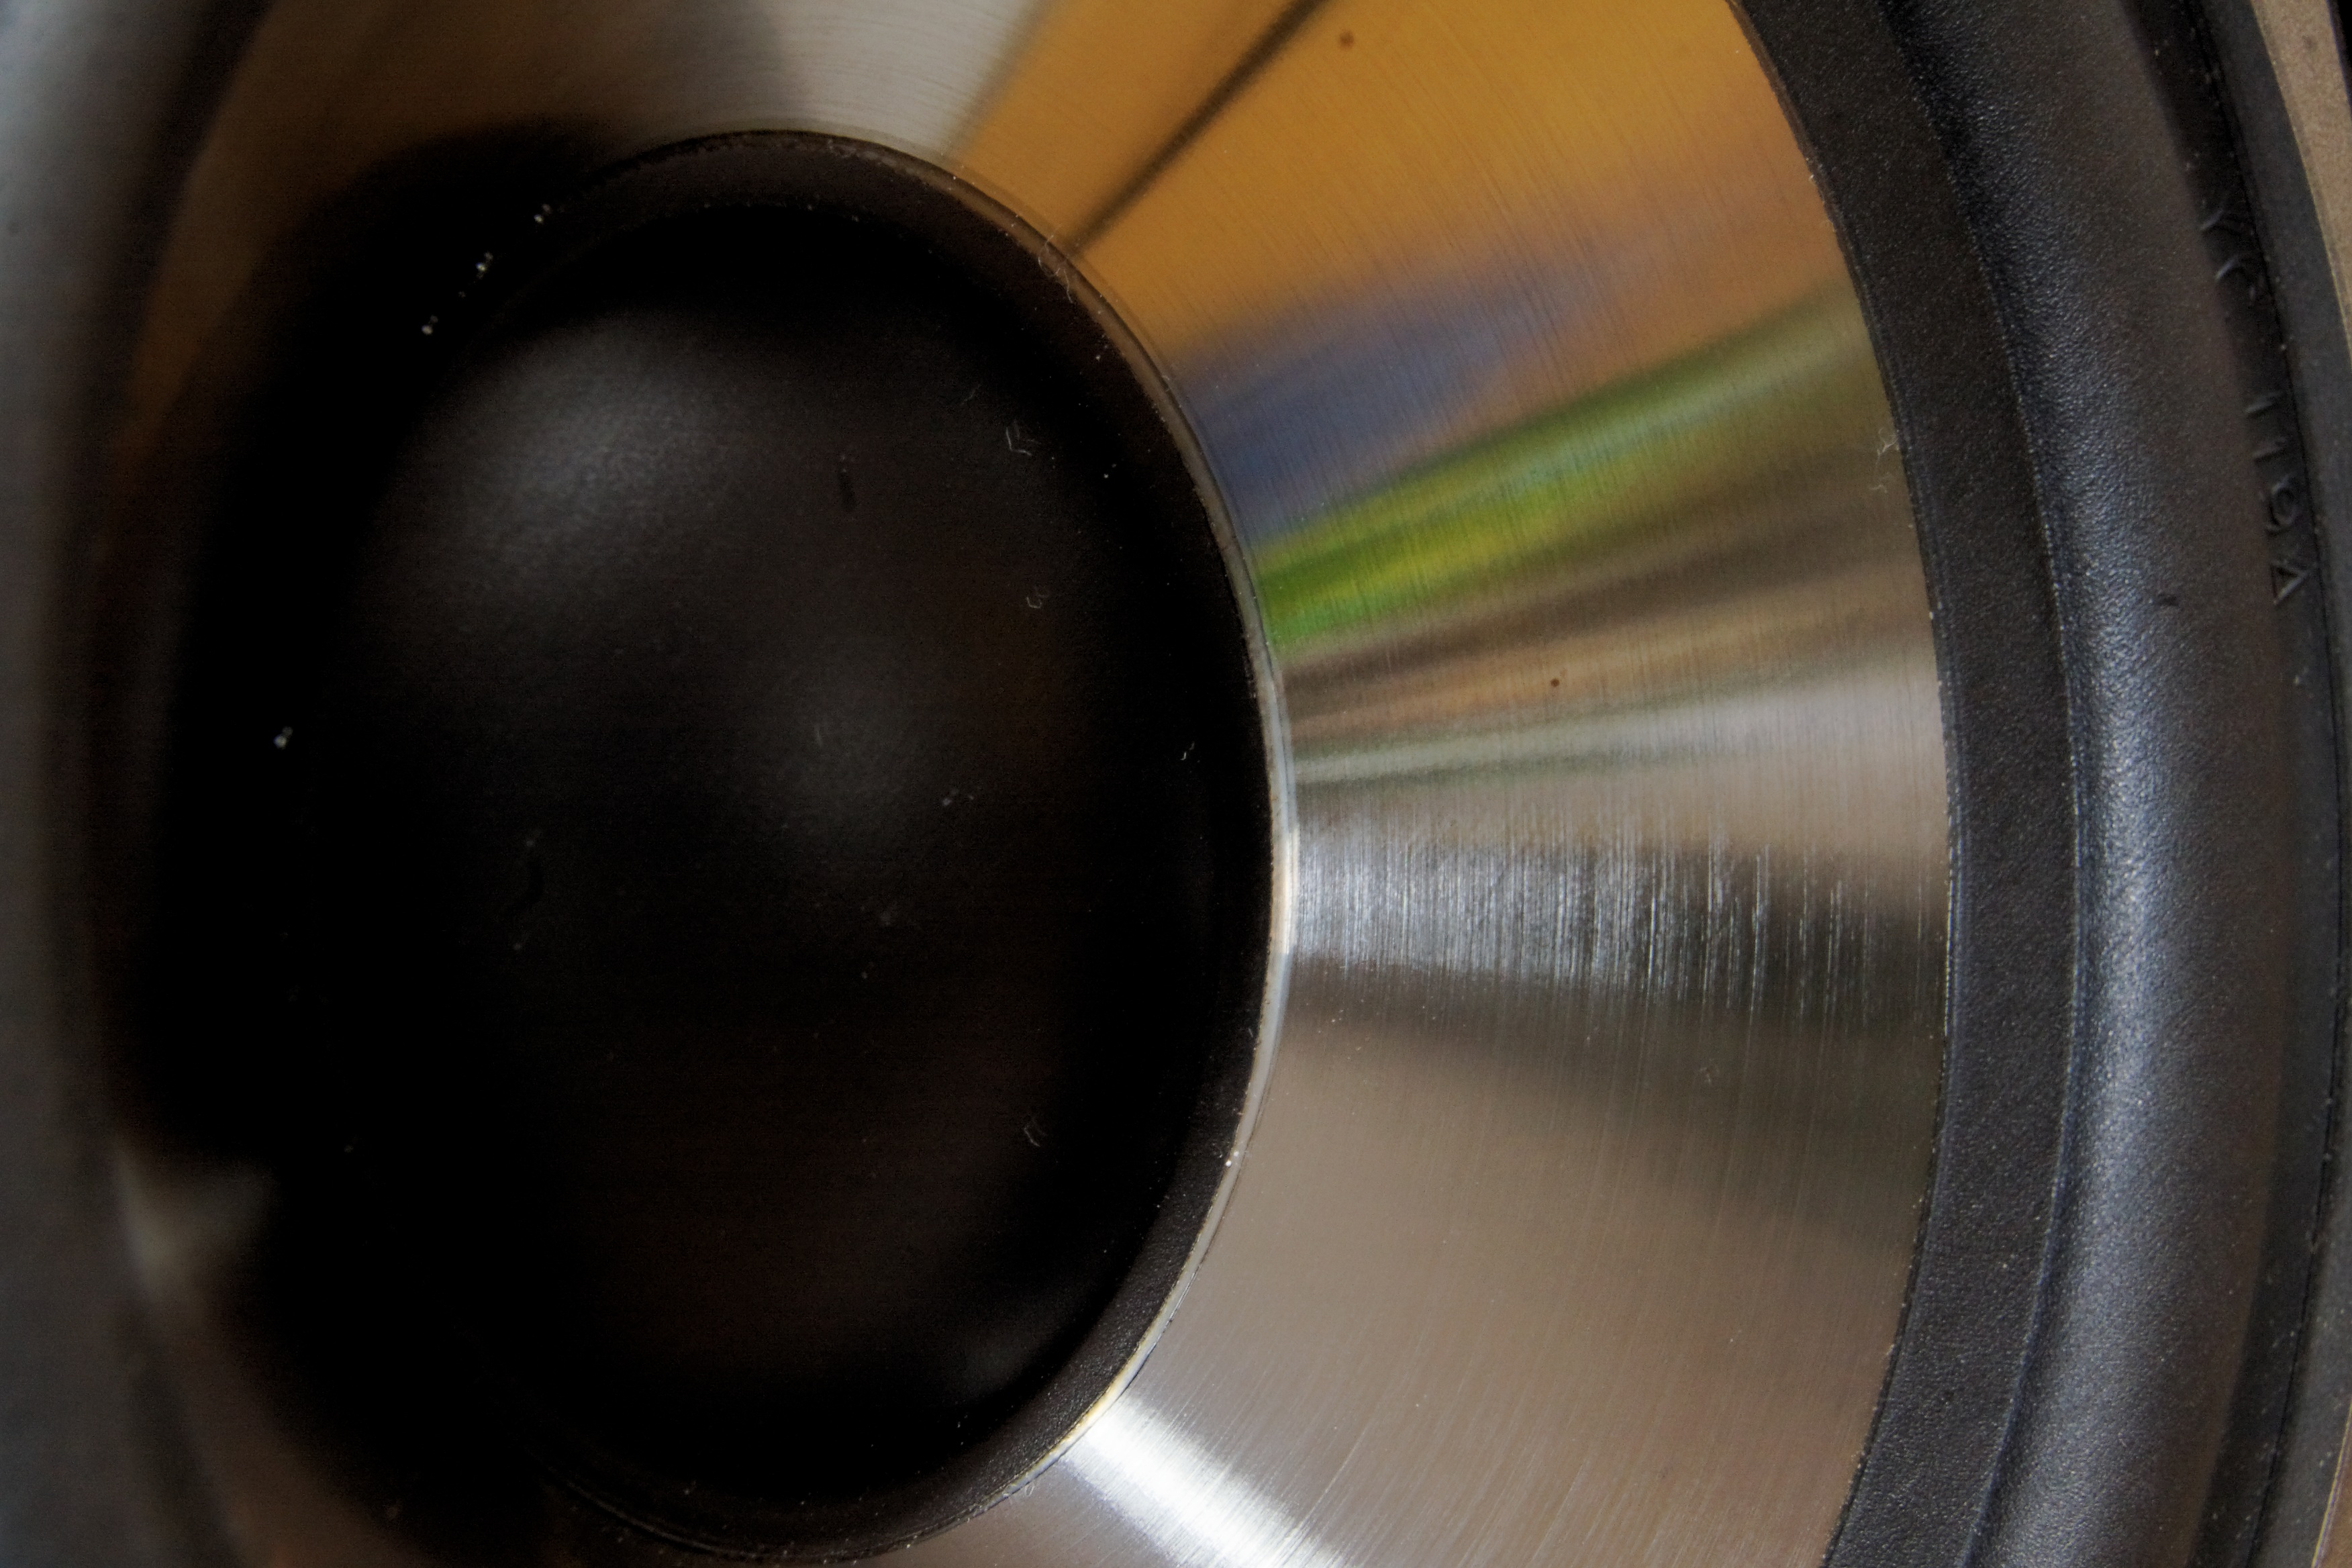
music, light, photography, wheel, glass, green, color, box, black, circle, close up, bass, titan, design, audio, sunglasses, eye, sound, hifi, organ, shape, speakers, macro photography, beschallung, quadral